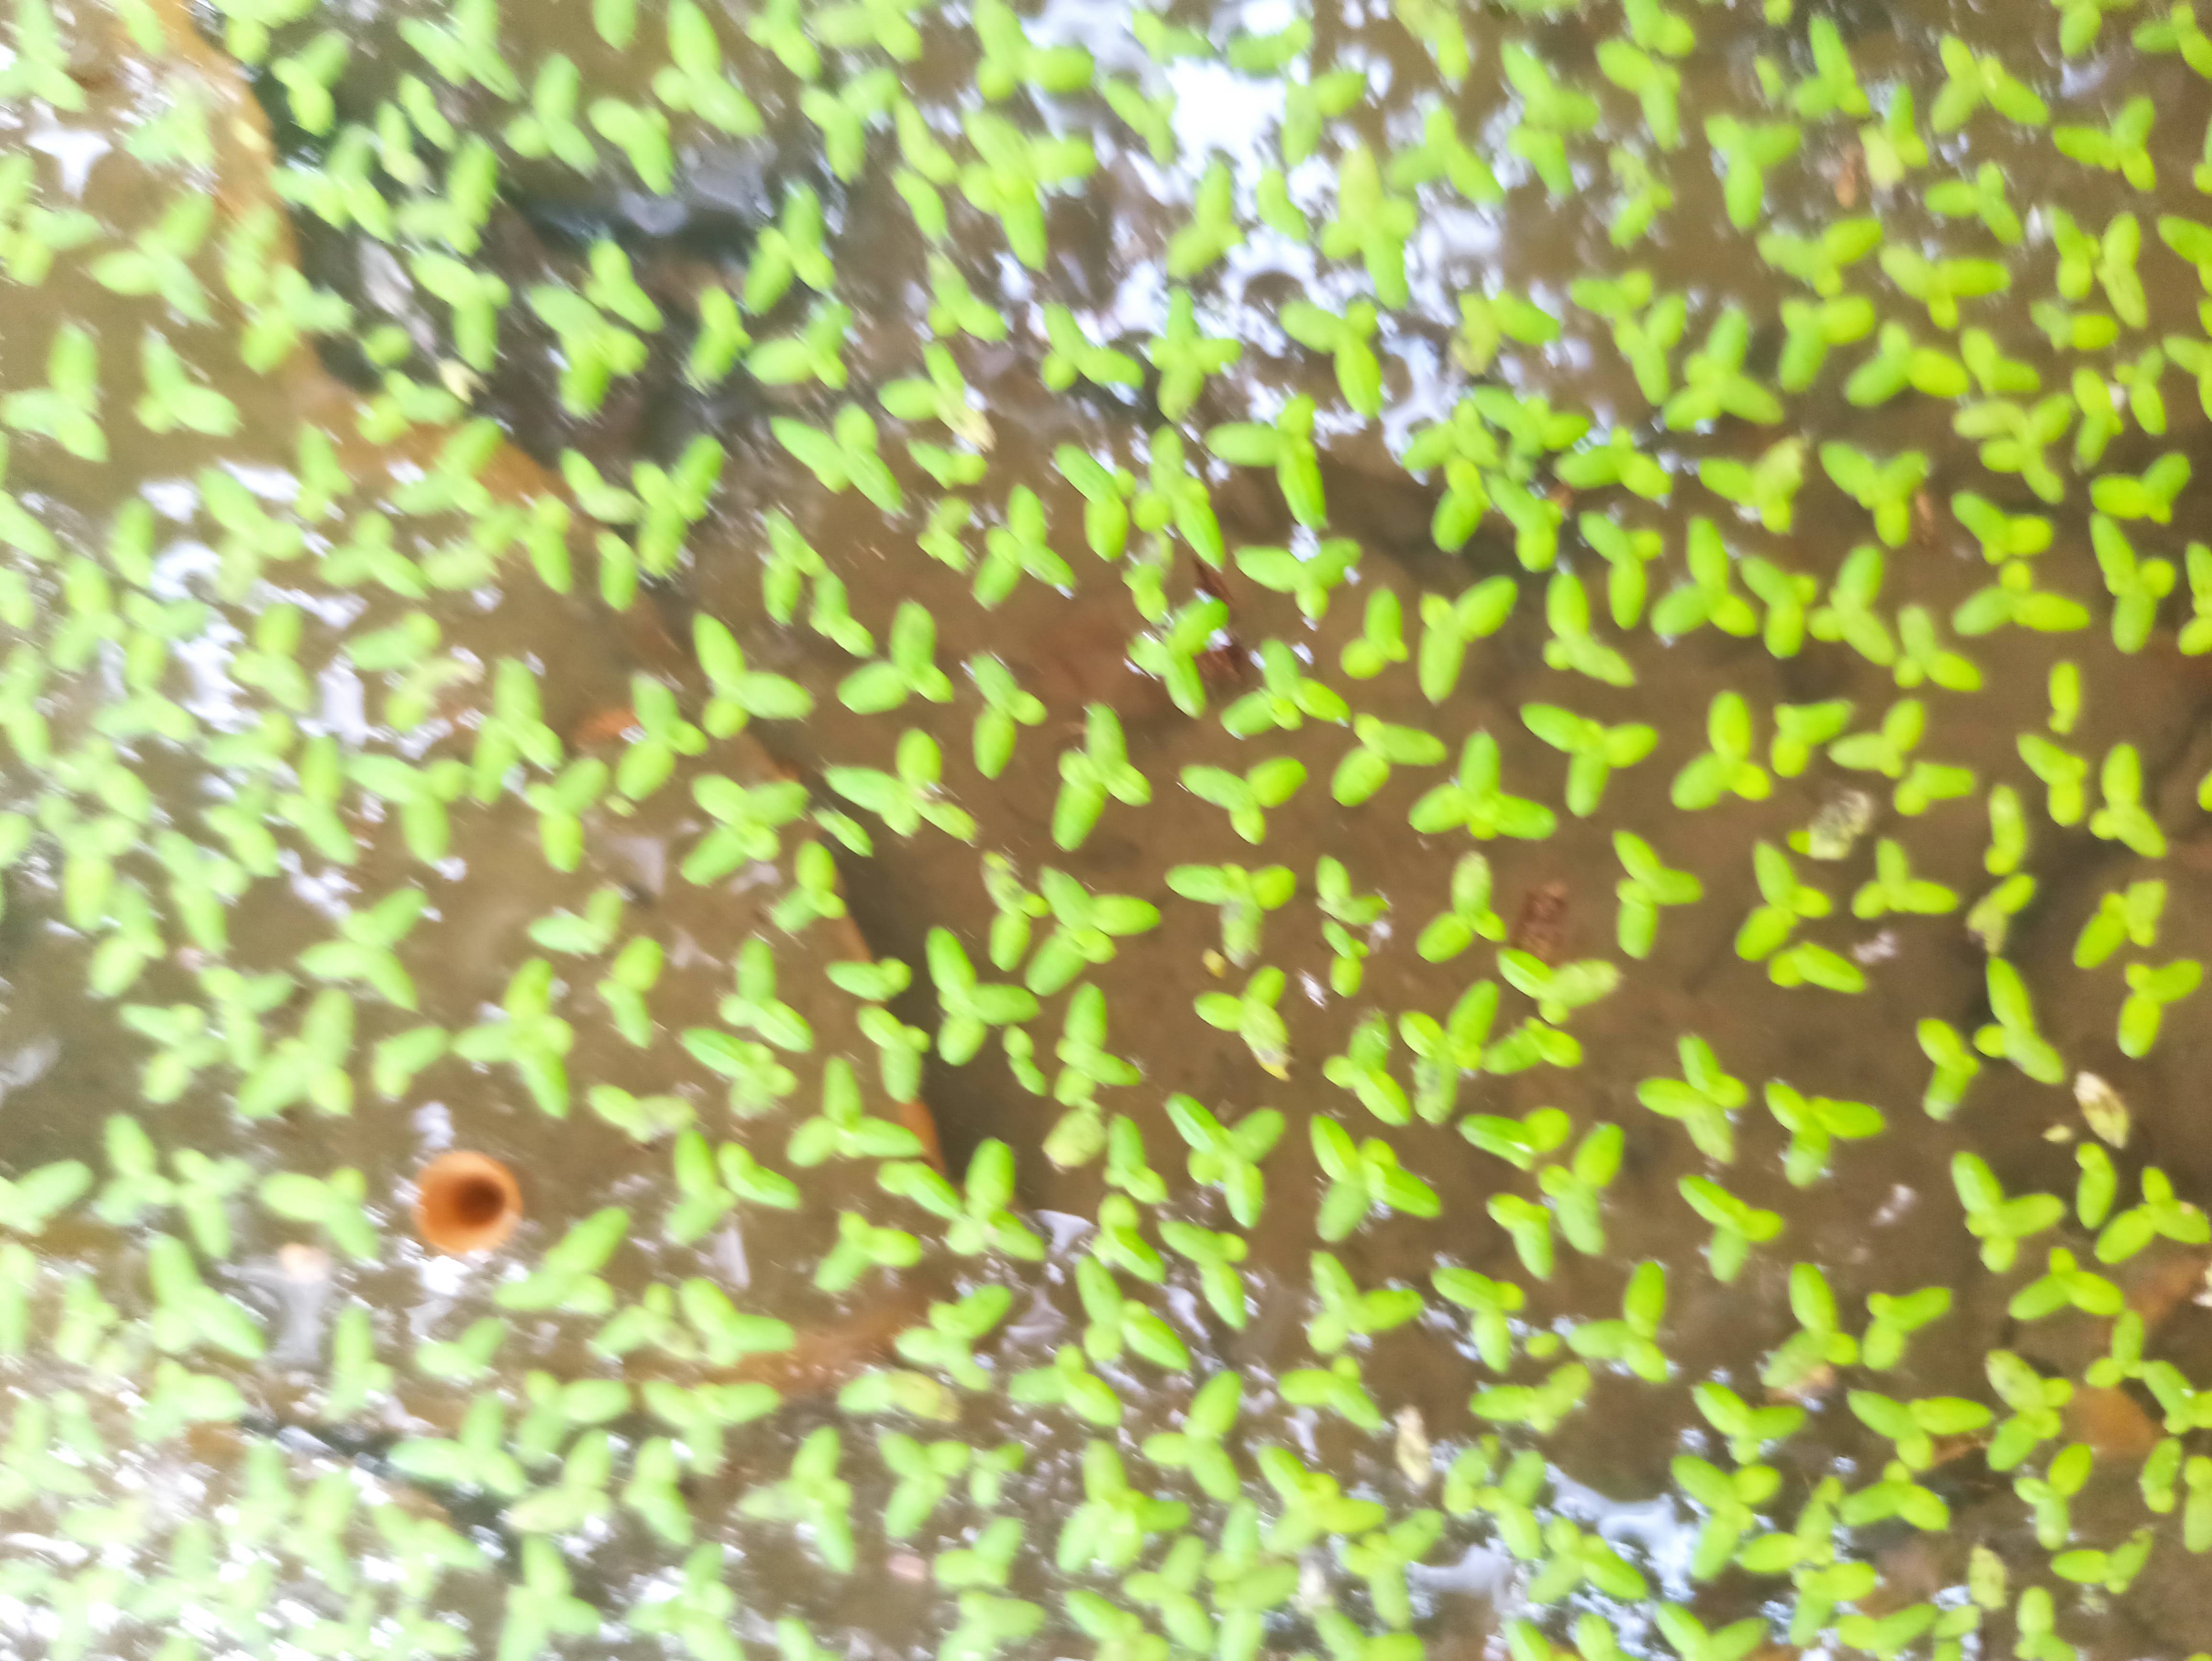
Species: Common Duckweeds (Lemna minor)